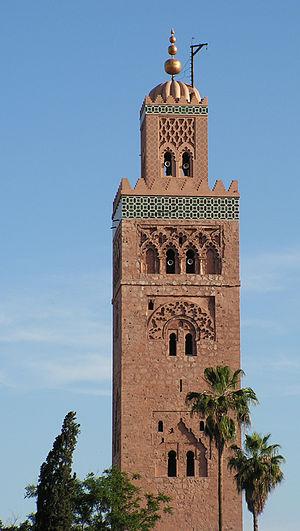
Minaret de Marrakech (Maroc). العربية: مئذنة مراكش.
Les Almohades ou Banou Abd al-Moumin sont une dynastie d'origine berbère qui gouverne le Maghreb et Al-Andalus entre le milieu du XIIᵉ siècle et le XIIIᵉ siècle. Aux origines, les Almohades sont des berbères du groupe des masmoudas à l'origine d'un mouvement religieux et politique fondé au début du XIIᵉ siècle, dont est issue la dynastie éponyme.
Le Maroc, ou depuis 1957, en forme longue le royaume du Maroc, autrefois l'Empire chérifien, est un État unitaire régionalisé situé en Afrique du Nord. Son régime politique est une monarchie constitutionnelle. Sa capitale est Rabat et sa plus grande ville Casablanca.